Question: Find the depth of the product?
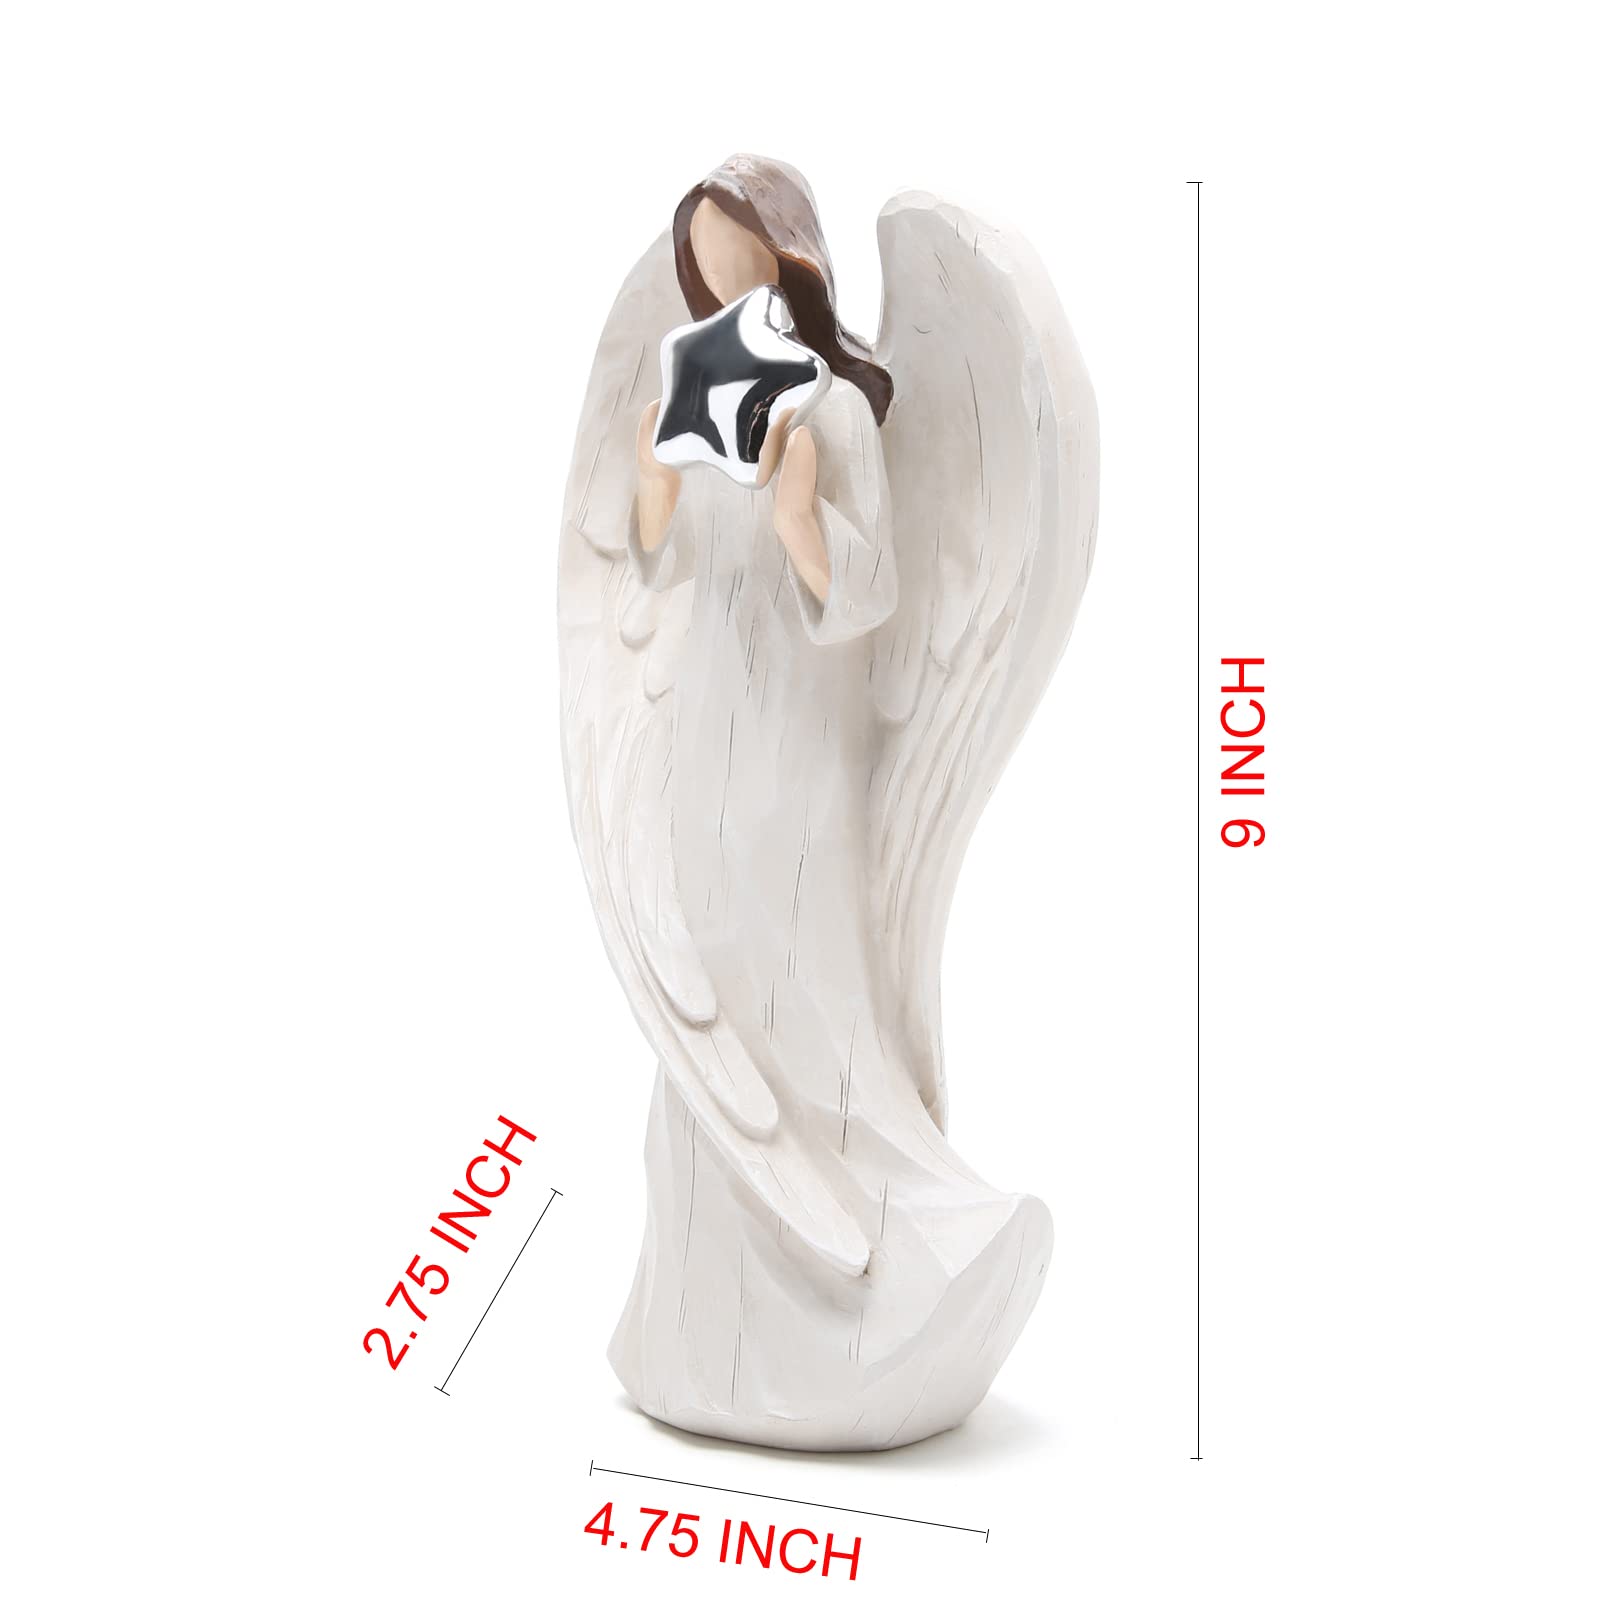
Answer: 4.75 inch